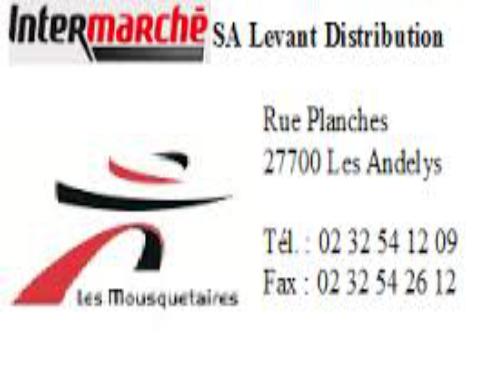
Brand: Intermarche
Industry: Necessities